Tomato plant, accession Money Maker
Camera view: vertical (180 deg); turntable rotation: 210 degrees
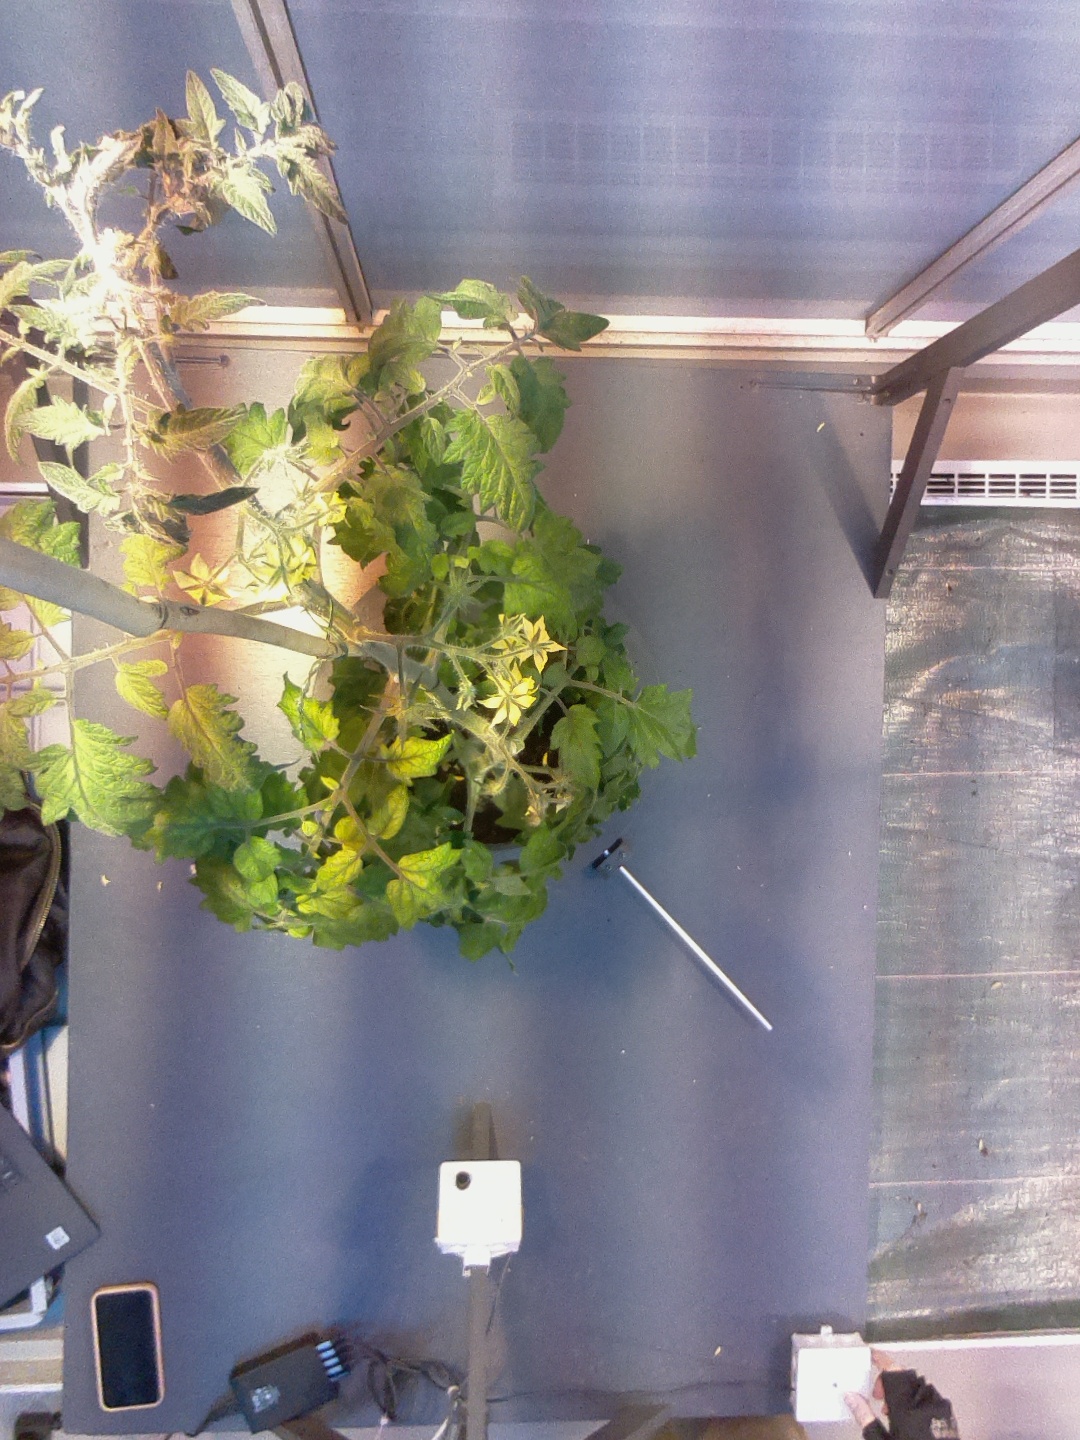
BBCH growth stage 70: Fruits at the main stem or branches visibles